Vytautas Černiauskas

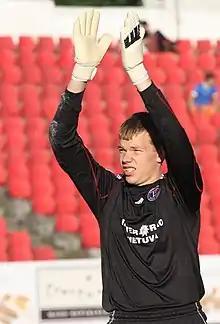
Černiauskas with Ekranas in 2010

Vytautas Černiauskas (born 12 March 1989) is a Lithuanian professional footballer who plays as a goalkeeper for A Lyga club Panevėžys.